Roadway noise

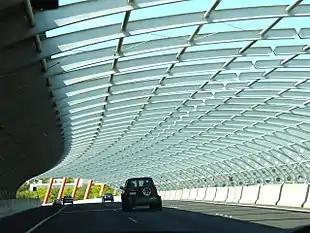
A noise barrier in Melbourne, Australia

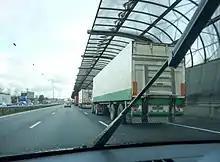
Noise barrier on the A16 near Dordrecht, Netherlands

Even without regulation, there are strong individual economic pressures for quieter vehicles, because owners and employers see quieter vehicles as more luxurious and less stressful. The tighter regulatory requirements of the EU and Japan encourage quieter design even in unregulated countries, because most car manufacturers aspire to international sales. On the other hand, individual owners of motorbikes, 'boom-box' cars (with very loud music systems), and 'muscle-cars' may prefer their vehicle to be louder (at least at idling or low speeds), and such noise (often from modified exhaust systems) can only be controlled by on-going inspection and sanctions.